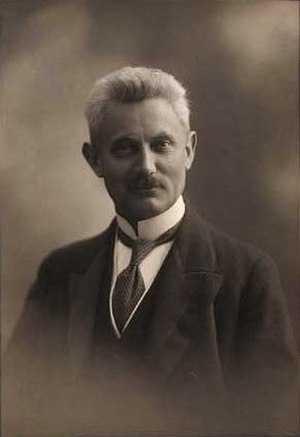
Egmont H. Petersen
Egmont Harald Petersen født Edmundt var en dansk bladudgiver og kgl. hof-bogtrykker, grundlægger af mediehuset Egmont.